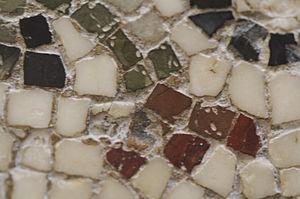
Un abacule, une mosaïque ou une tesselle est un petit élément généralement cubique utilisé pour former une mosaïque.